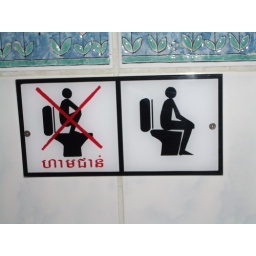
Bizarre sign spotted in a toilet